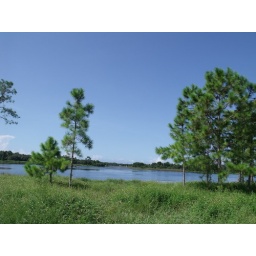
glorious blue sky above, green below ... this is how a living planet is supposed to look